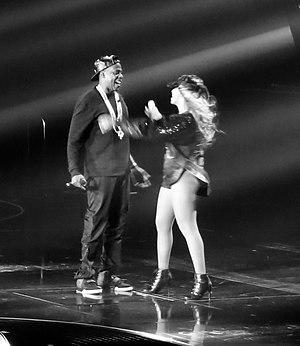
Jay-Z, stylisé JAY-Z, de son vrai nom Shawn Corey Carter, né le 4 décembre 1969 à New York, est un rappeur et homme d'affaires américain. Il est l'un des artistes de hip-hop les plus rémunérés d'Amérique. Le magazine Forbes estime la fortune de Jay-Z à 1 milliard de dollars. Il est également l'un des artistes les plus prolifiques, avec plus de 100 millions d'albums écoulés ; il remporte 21 Grammy Awards pour ses œuvres musicales et est nommé à plusieurs reprises. Classé premier de tous les rappeurs, il atteint la première place de la liste des « plus grands MC de tous les temps » établie par MTV en 2006. Trois de ses albums, Reasonable Doubt, The Blueprint et The Black Album, sont considérés comme des classiques du genre, tous étant classés dans la liste des « 500 meilleurs albums de tous les temps » établie par Rolling Stone.
On the Run Tour est une tournée mondiale commune de Beyoncé et Jay-Z. Elle a été lancée peu de temps après la fin de leurs tours solos respectifs, The Mrs. Carter Show World Tour de Beyoncé et Magna Carter World Tour de Jay-Z. La tournée porte le nom du 3ᵉ single de Jay-Z, Part II issu de son dernier album, Magna Carta Holy Grail.